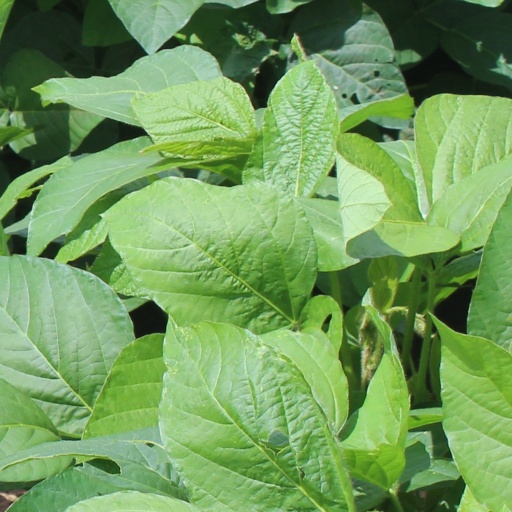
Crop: soybean